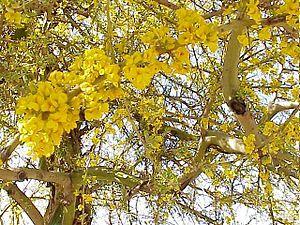
Les Lagunas de Guanacache connues aussi sous le nom de Bañados de Guanacache ou de Huanacache, en Argentine, sont une grande zone humide située au nord-est de la province de Mendoza, au sud-est de celle de San Juan, et au nord-ouest de celle de San Luis, dans la région argentine appelée Cuyo.
La province de La Pampa est une province du centre de l'Argentine. Elle est bordée à l'ouest par la province de Mendoza, au sud par le Río Colorado qui la sépare de la province de Río Negro, à l'est par celle de Buenos Aires et au nord par la province de San Luis et celle de Córdoba. Sa capitale est Santa Rosa.